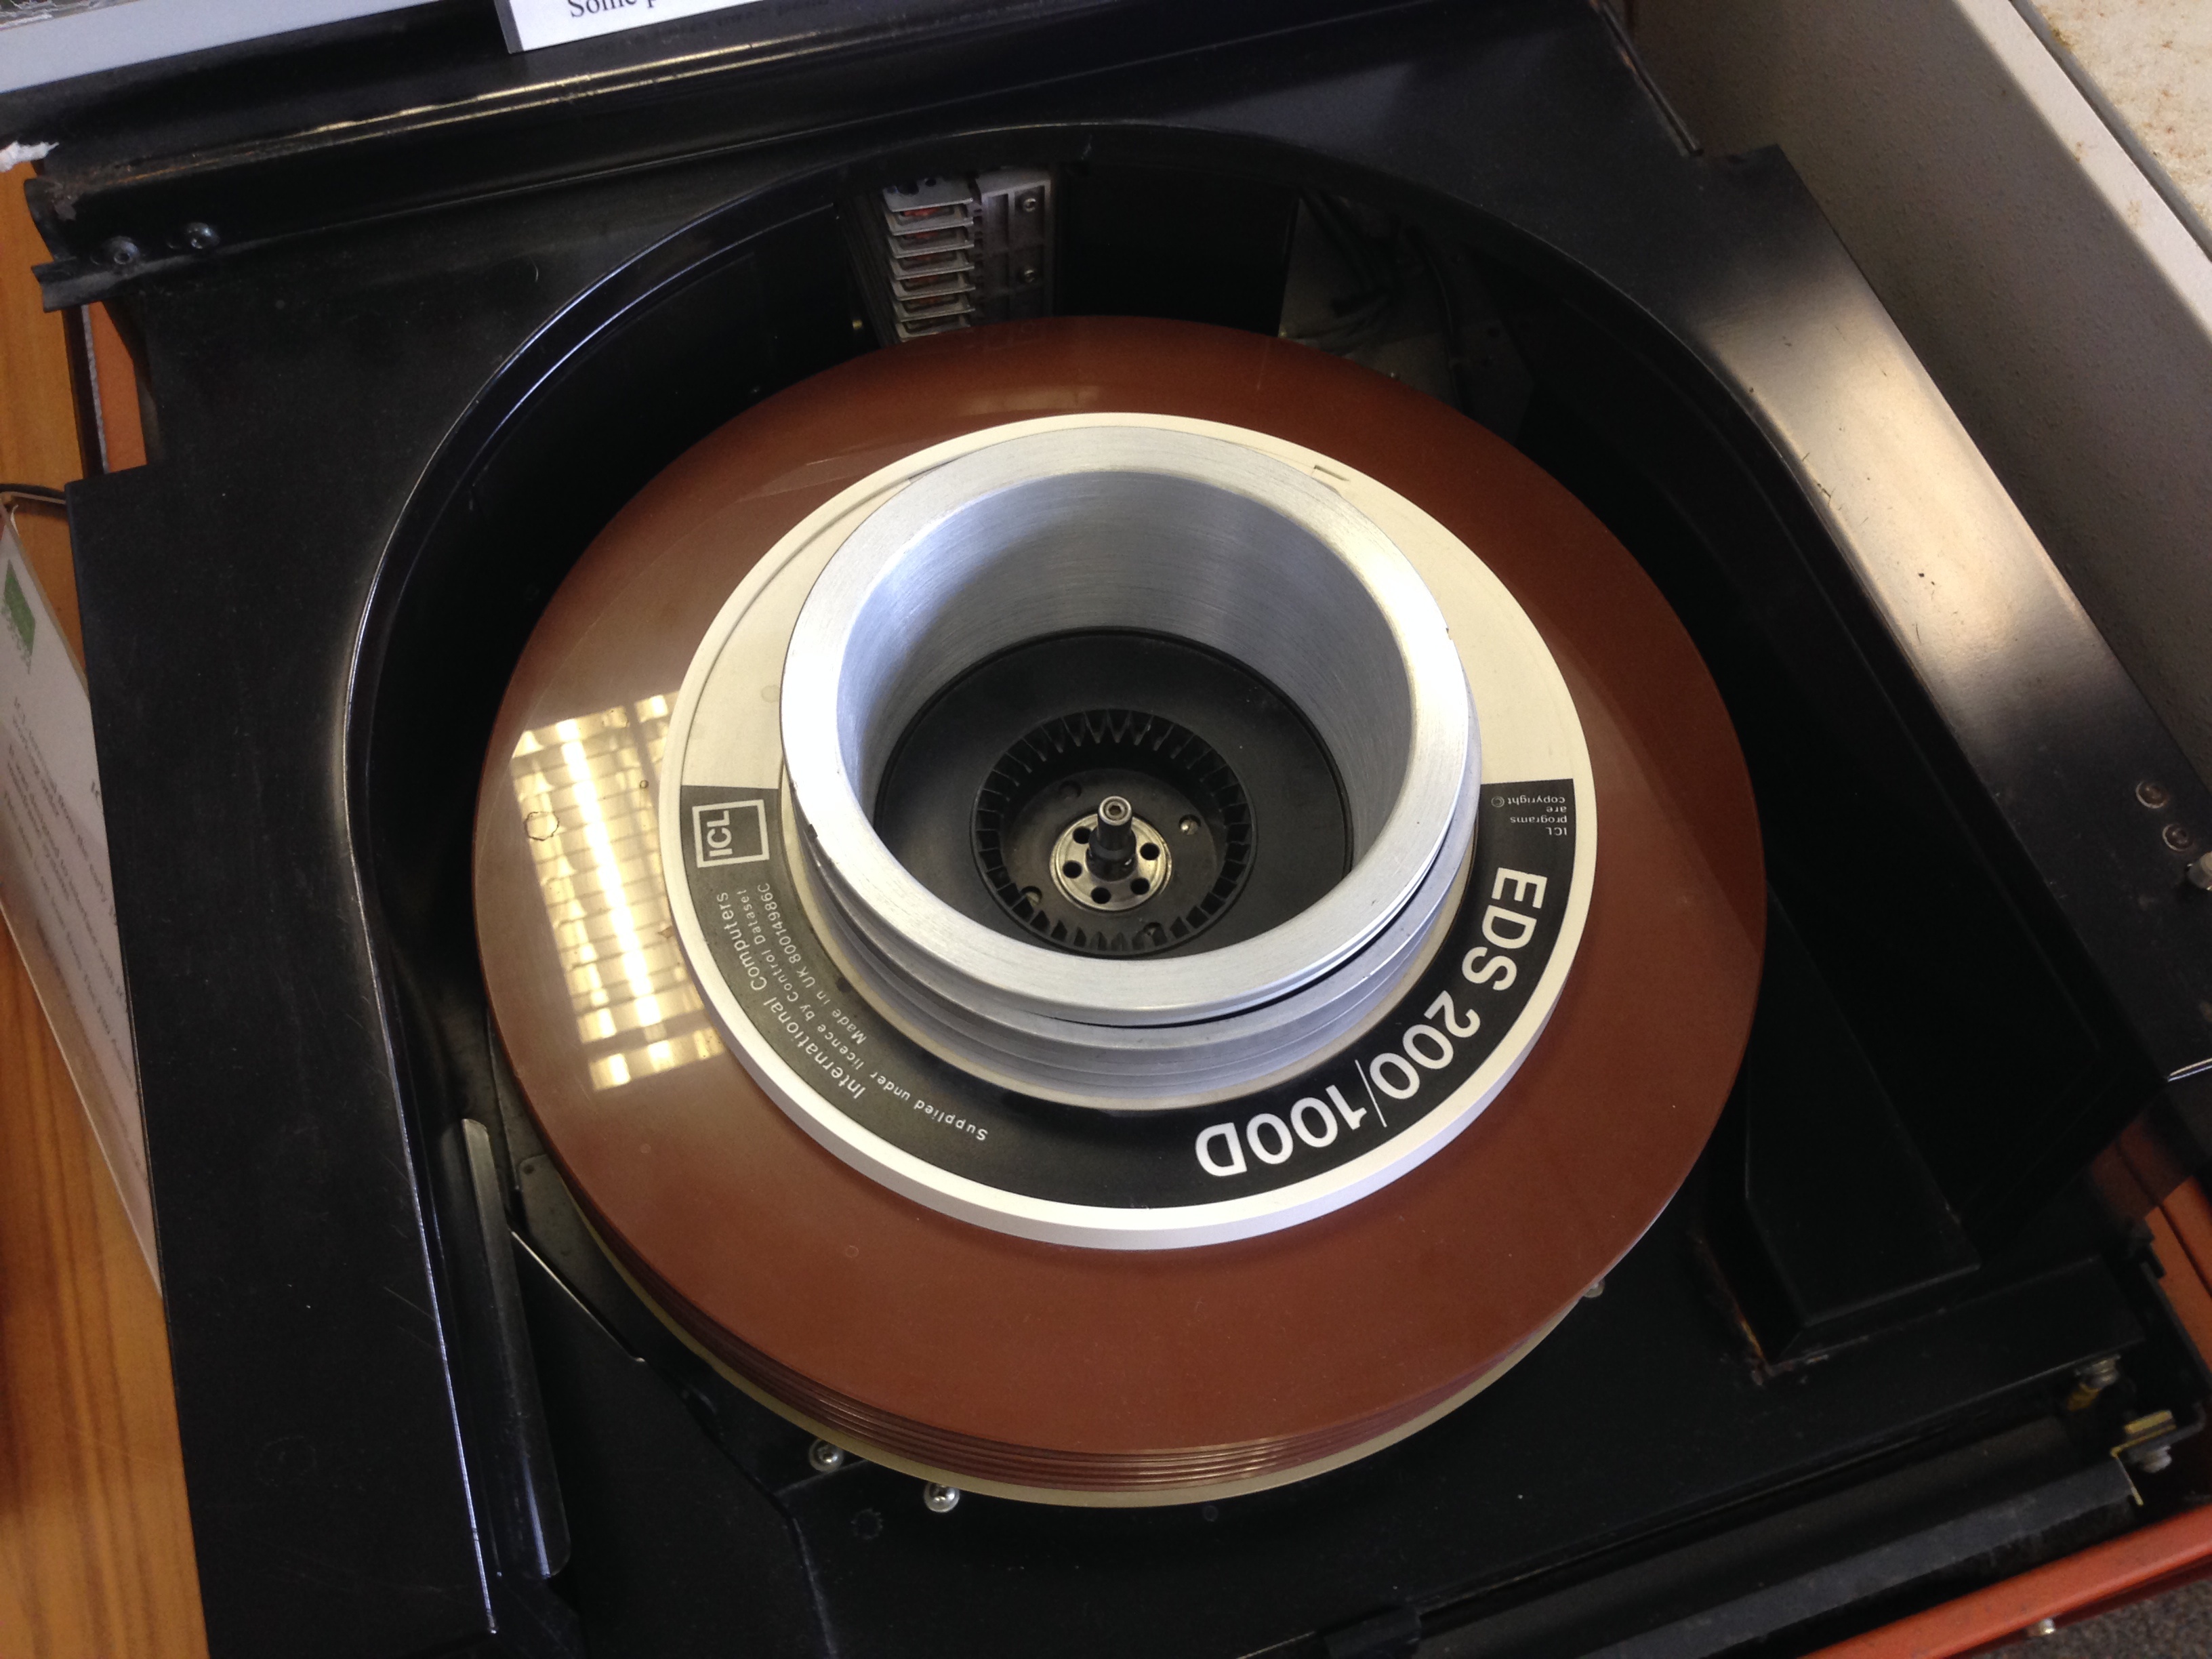
technology, wheel, tnmoc, compact disc